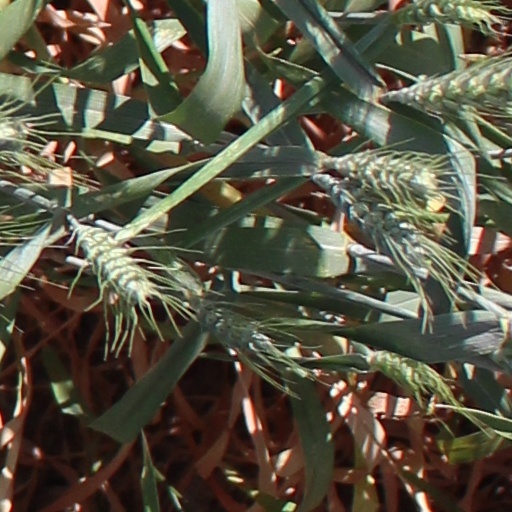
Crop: wheat